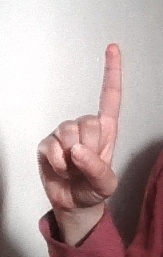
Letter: bb